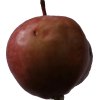
Label: Apple 18